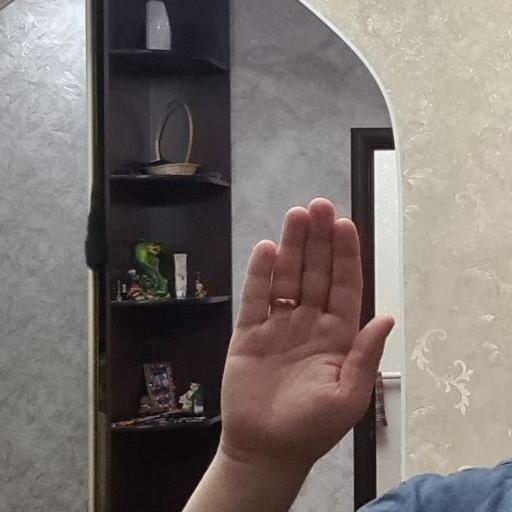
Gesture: stop